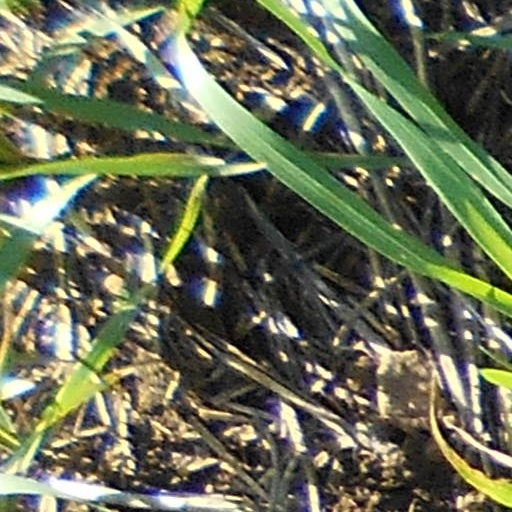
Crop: wheat